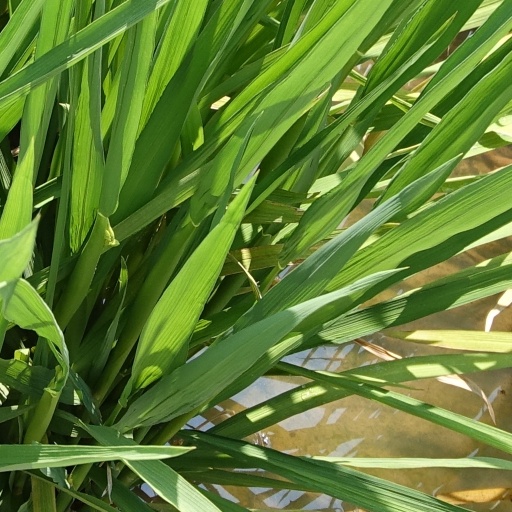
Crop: rice